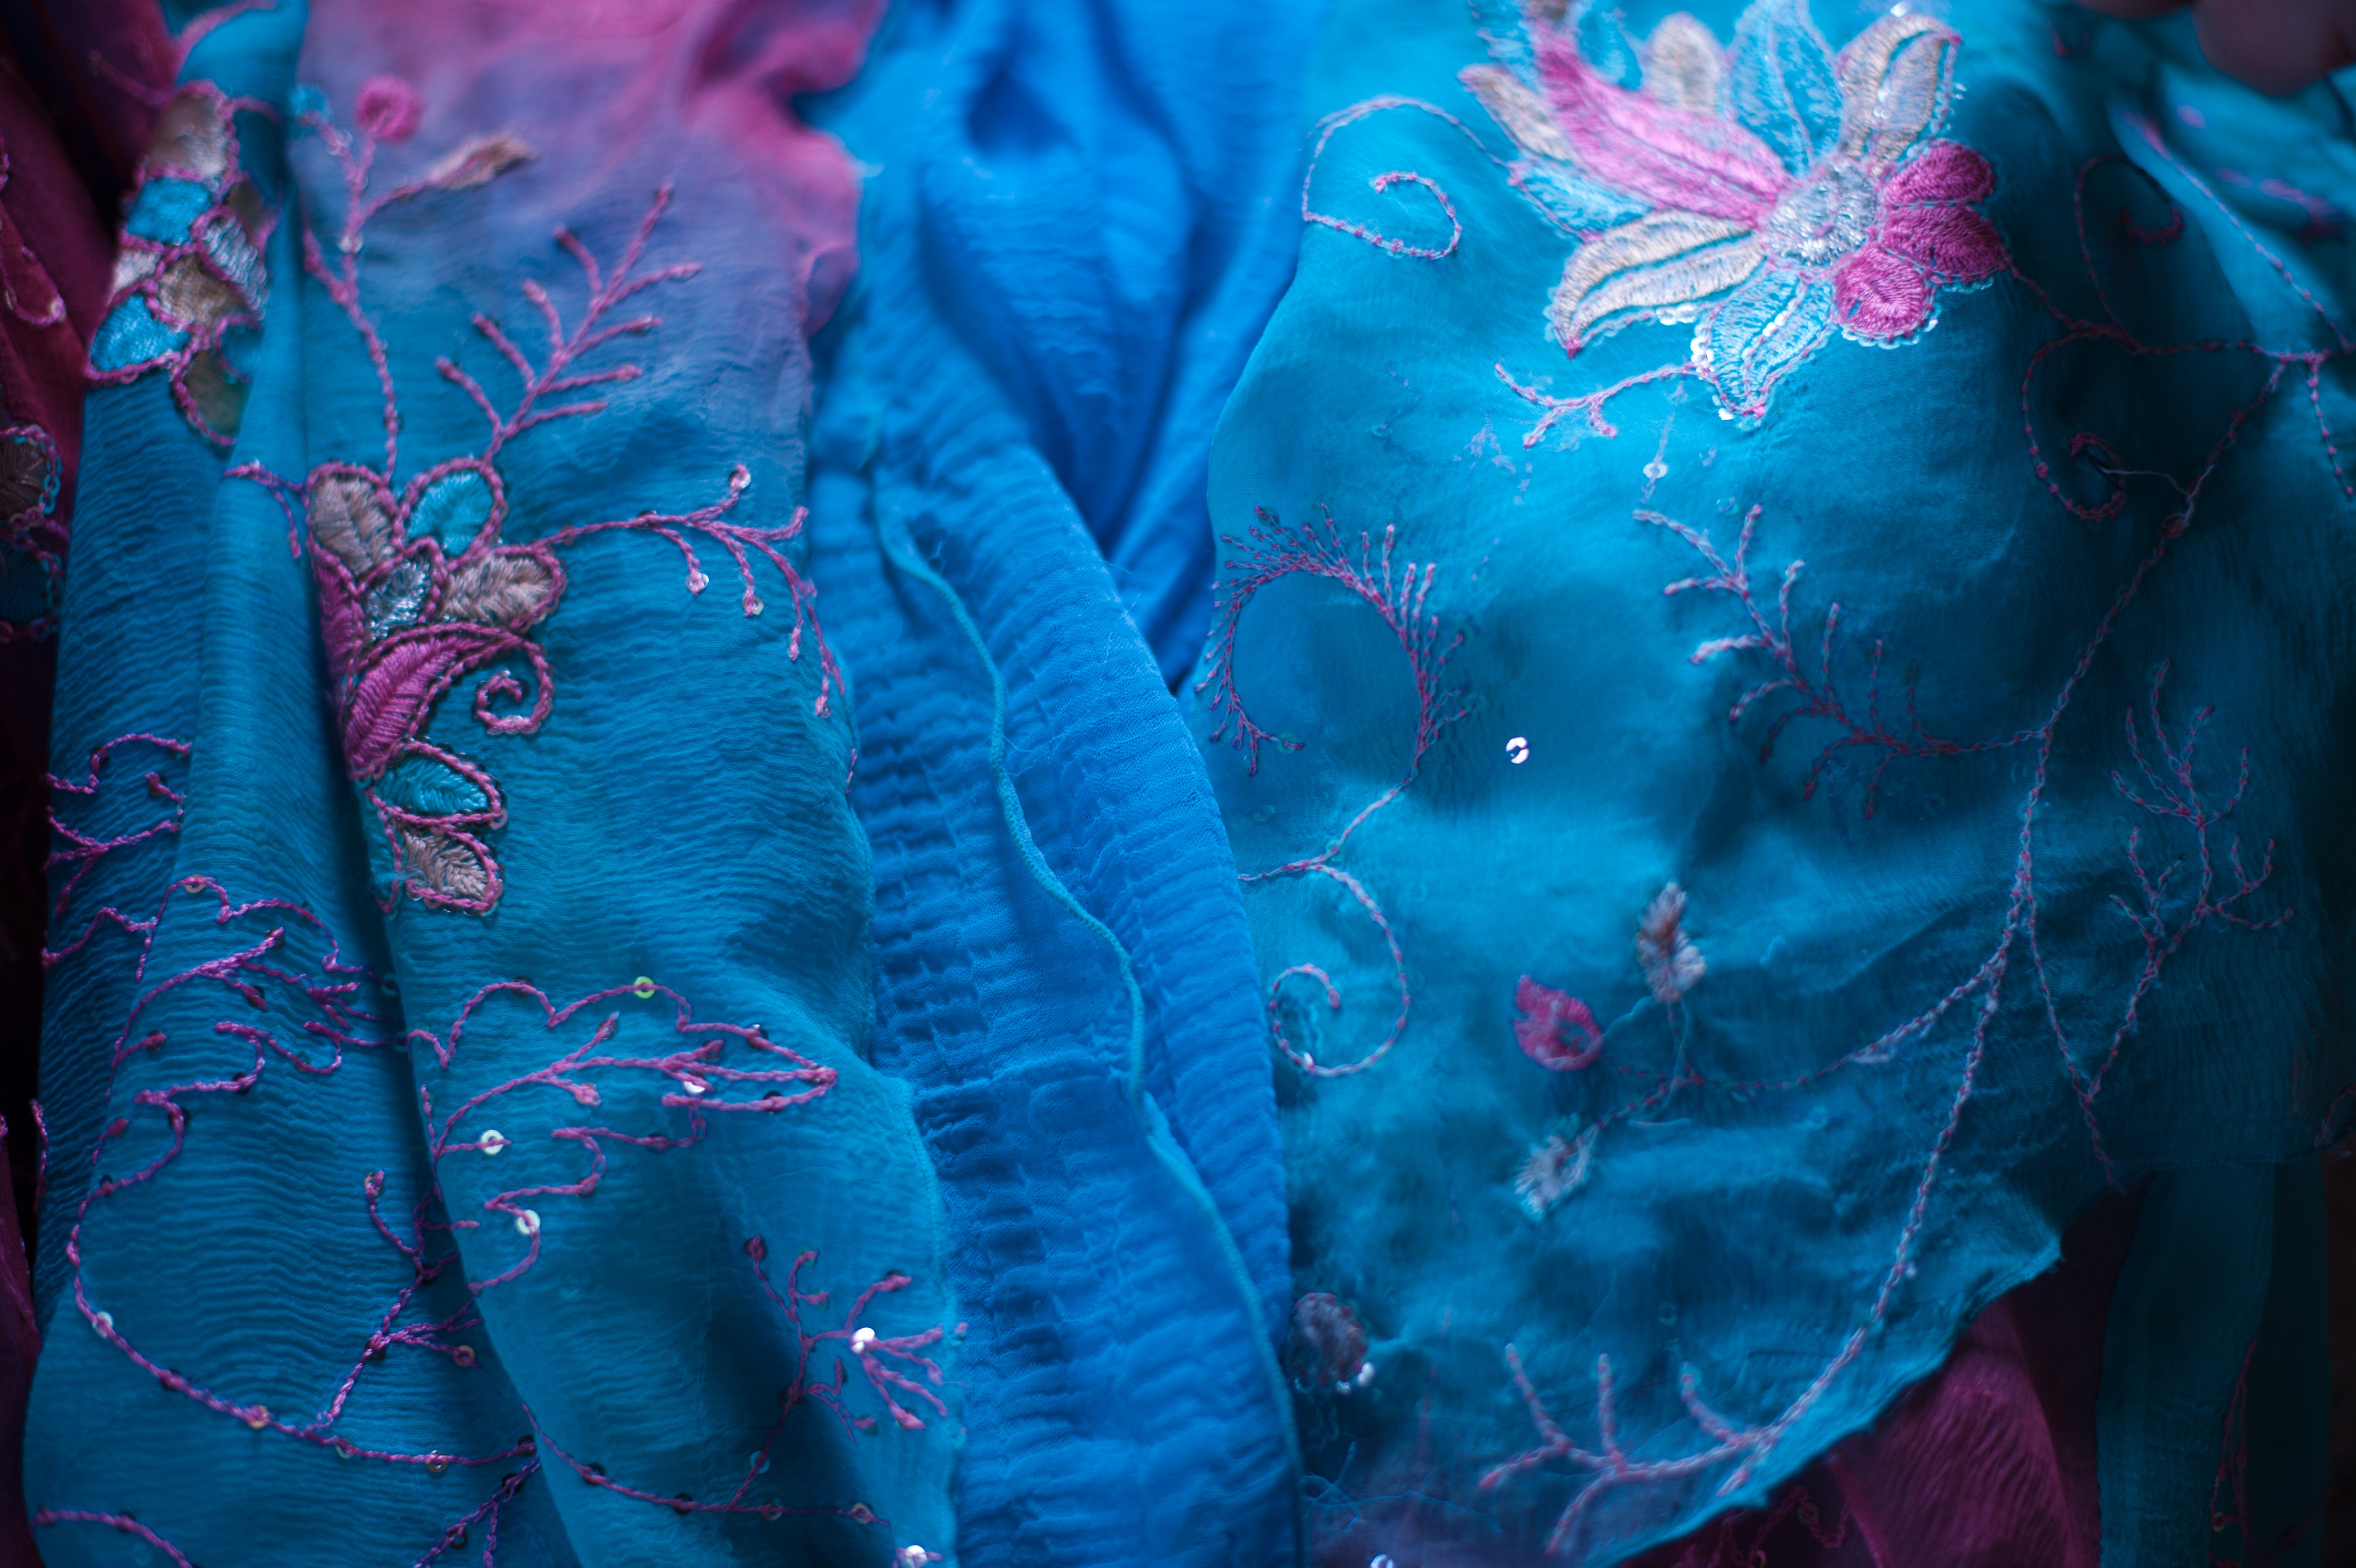
flower, red, color, blue, dress